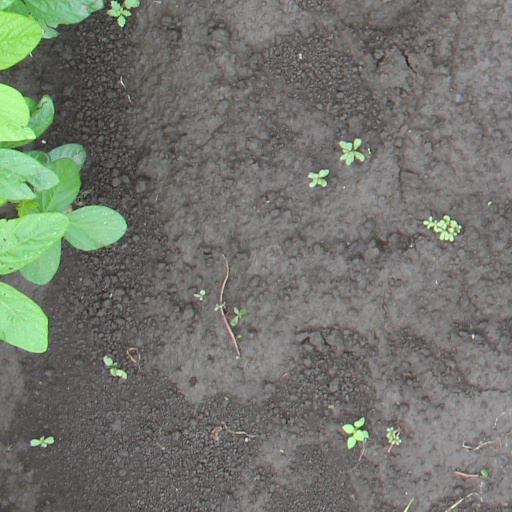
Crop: soybean